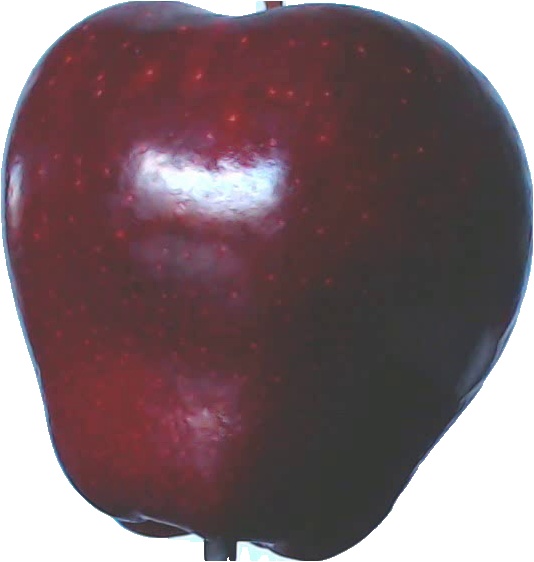
Label: apple_red_delicios_1